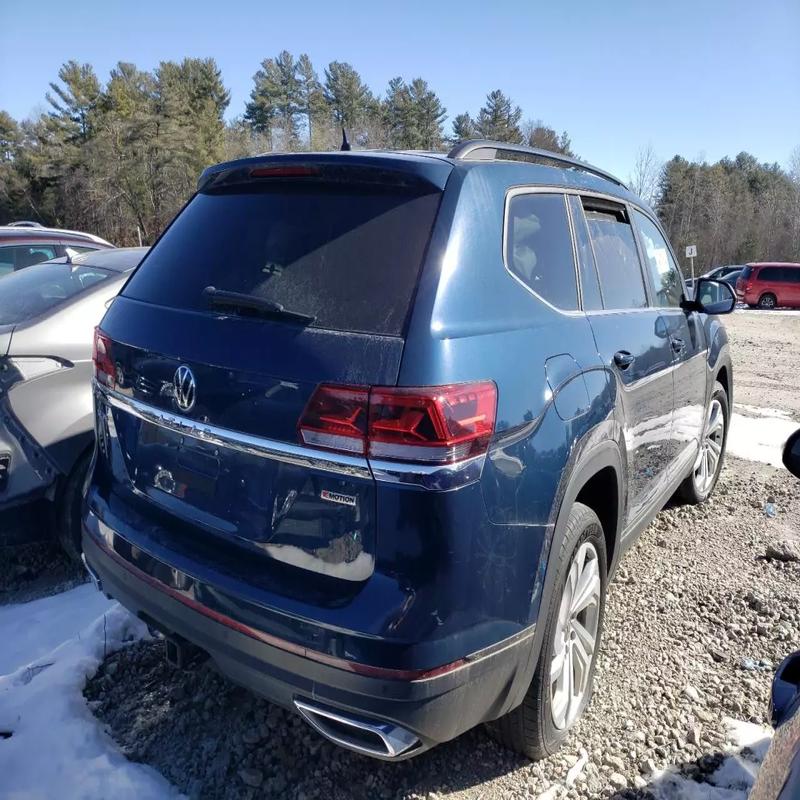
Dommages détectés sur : malle, plaque d'immatriculation arrière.
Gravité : mineur